La Violetera

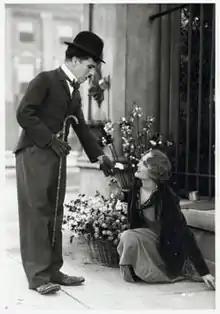
"City Lights" (1931), in which Chaplin used "La Violetera"

In 1926 Anselmo Aieta wrote a tango to lyrics by Francisco García Jiménez, where the refrain is a straight borrowing of "La Violetera"'s theme.